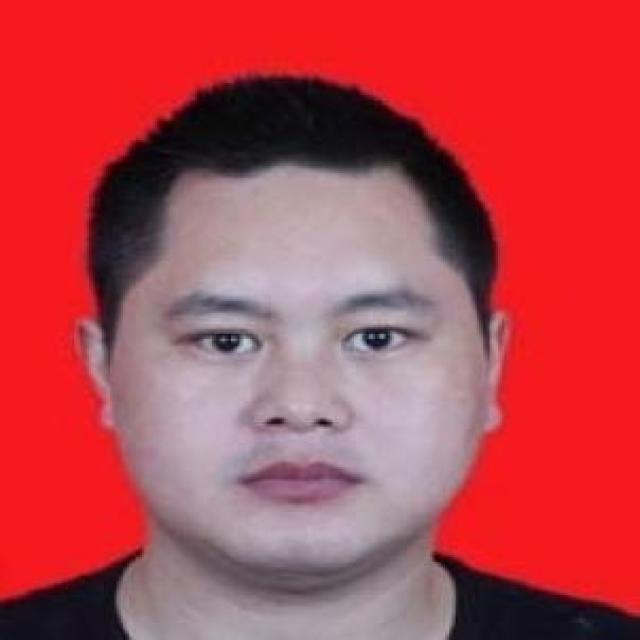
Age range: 21-44